Pacie Ripple

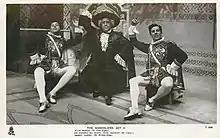
Ripple as Marco, John Clulow as Don Alhambra and Richard Green as Giuseppe in "The Gondoliers" (1907)

He made frequent appearances for Hoyt in New York between 1891 and 1897 as well as on tour, playing Norman Blood in "A Trip to Chinatown", Howland Hooper in "A Milk White Flag", and Carroll Sweet in "A Stranger in New York". Following a tour of Australia and New Zealand he returned to England in 1900 using the stage name Pacie Ripple. On 20 November 1902 he appeared as Athos in a matineé performance of "Original Musketeers" at the Theatre Royal, Drury Lane and sang in oratorio and concerts. Ripple returned to the D'Oyly Carte Opera Company on tour as principal tenor between March 1903 and December 1906, appearing as Ralph Rackstraw in "H.M.S. Pinafore", Frederic in "The Pirates of Penzance", the Duke of Dunstable in "Patience", Tolloller in "Iolanthe", Cyril in "Princess Ida", Nanki-Poo in "The Mikado", Fairfax in "The Yeomen of the Guard", and Marco in "The Gondoliers". In 1906 he and his wife Ada Ripple toured South Africa with D'Oyly Carte. Ripple played Fairfax in the D'Oyly Carte's first London repertory season, in "Yeomen" at the Savoy Theatre in December 1906 followed by Marco in "The Gondoliers" in January 1907, following which he returned to touring in February 1907.